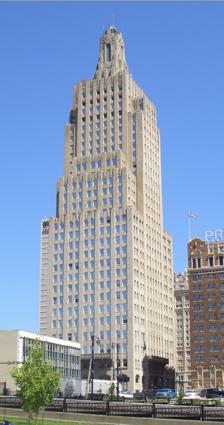
Building: Kansas City Power and Light Building
Country: United States of America
Year built: 1930
Historic building in Kansas City Kansas City Power and Light Building View of the southeast Alternative names KCP&L Building Power and Light Building General information Status Completed Type Commercial offices originally, now luxury apartments and upscale event space Location 1330 Baltimore Ave Kansas City MO 64105 United States Coordinates 39°05′51″N 94°35′05″W / 39.09751°N 94.584743°W / 39.09751; -94.584743 Construction started 1930 ; 95 years ago ( 1930 ) Completed 1931 ; 94 years ago ( 1931 ) Owner NorthPoint Development Height Roof 481 ft (147 m) Technical details Floor count 34 (+2 below-grade) Floor area 230,000 sq ft (21,000 m 2 ) Lifts/elevators 7 Design and construction Architect(s) Hoit, Price & Barnes Developer Kansas City Power and Light Main contractor Swenson Construction Company References Kansas City Power and Light Company Building U.S. National Register of Historic Places Show map of Missouri Show map of the United States Built 1930 ; 95 years ago ( 1930 ) Architectural style Art Deco NRHP reference No. 88001852 Added to NRHP January 9, 2002 ; 22 years ago ( January 9, 2002 ) The Kansas City Power and Light Building (also called the KCP&L Building and the Power and Light Building ) is a landmark skyscraper located in Downtown Kansas City, Missouri . It was constructed by Kansas City Power and Light President and Edison Pioneer, Joseph F. Porter in 1931 as a way to promote new jobs in Downtown Kansas City . Since then, the Art Deco building has been a prominent part of Kansas City's skyline . The structure was the tallest building west of the Mississippi River upon its completion after succeeding the Smith Tower until the completion of the Space Needle in 1962. The east façade of the building faces the Power & Light District (which bears its name), and the building's iconic lantern appears on promotional materials and signage for the district and even Kansas City as a whole. History The building was designed by the Kansas City architecture firm of Hoit, Price and Barnes , which also designed Municipal Auditorium and 909 Walnut . Rumor for years said the original plans included a twin building to be paired on the immediate west side of the building, but the second tower was never built due to the effects of the Great Depression on local real estate prices.  This was debunked in 2013 by local architect Dan Hicks who reviewed plans and interviewed Clarence Kivett , a well known architect working for Hoit, Price and Barnes at the time of the building design. The west side of the building has no windows because it was meant to be a firewall if there was a structure building built immediately next to it, plus the elevator shafts are along that side of the building. The Power and Light Building, at 34 stories, was Missouri's tallest habitable structure from 1931 until the completion of One U.S. Bank Plaza in St. Louis in 1976. Kansas City Power & Light Co. left the building in 1991. In 2010 Kansas City selected the area adjacent to the Power and Light Building as a potential location for a hotel and convention center, to fulfill a need for the city. However, the city only received two proposals from property developers for a convention hotel at the site. The city considered the two proposals it received in 2011 as lackluster and were considering reopening the bidding process for a different downtown location. The building lost its last tenant, BNIM, a Kansas City-based architecture and planning firm, on September 2, 2014. The 36-story Power & Light building began a conversion into an apartment tower in October 2014. The project, led by NorthPoint Development of Riverside, which has now been completed includes 210 apartments in the historic tower, with an additional 81 units constructed wrapping around and built above a new 500 stall parking garage serving the building.  The building lobby was converted into a premier event space holding up to 500 guests. The conversion made it Missouri's tallest residential-only building. Lighting The Kansas City Power and Light Building is crowned by an ornate Art Deco lantern, which features prismatic glass panels concealing red-orange lights that glow each evening at sunset. Originally, each recessed setback of the building also held multicolor flickering flood lights that dazzled nighttime viewers with the impression of blazing flames. Today, LED floodlights rotate through an abundance of colors and dazzle onlookers. Gallery Power & Light Building at night Exterior detail Main floor office Light fixture, main floor office Air vent, main floor lobby Power and Light lobby under renovation during its transformation into an residential apartment building View of downtown Kansas City from Power and Light's new apartment units References